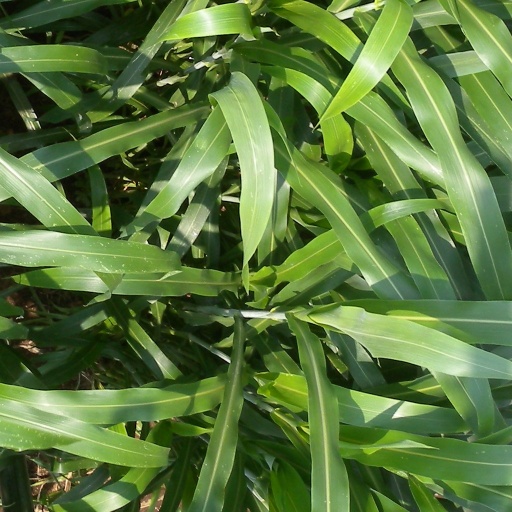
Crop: sorghum